Akkadian Empire

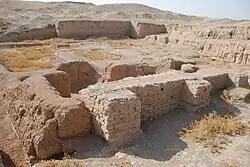
Palace of Naram-Sin at Tell Brak.

Manishtushu's son and successor, Naram-Sin (2254–2218 BC), due to vast military conquests, assumed the imperial title "King Naram-Sin, king of the four-quarters" ("Lugal Naram-Sîn, Šar kibrat 'arbaim"), the four-quarters as a reference to the entire world. He was also for the first time in Sumerian culture, addressed as "the god (Sumerian = DINGIR, Akkadian = "ilu") of Agade" (Akkad), in opposition to the previous religious belief that kings were only representatives of the people towards the gods.